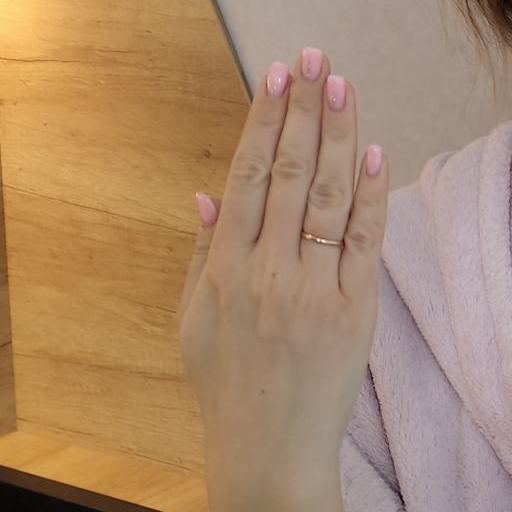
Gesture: stop_inverted